World Youth Day 2016

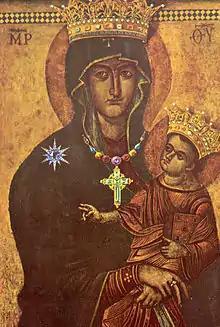
Salus Populi Romani

Pilgrimage of the Cross and Icon will take place through Poland and in other European countries: Belarus, the Czech Republic, Hungary, Italy, Latvia, Lithuania, Moldova, Romania, Russia, Slovakia, and Ukraine.